Jim McGreevey

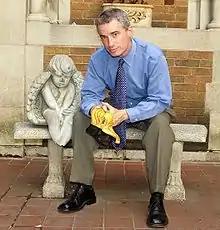
McGreevey in 2007

McGreevey brought up Cipel's name six weeks into his administration in a February 14, 2002, interview with "The Record"s editorial board at its offices, saying: